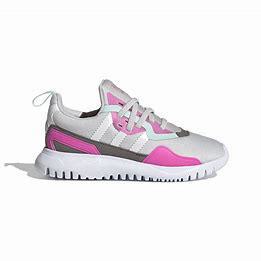
Brand: Adidas
Model: Originals Flex